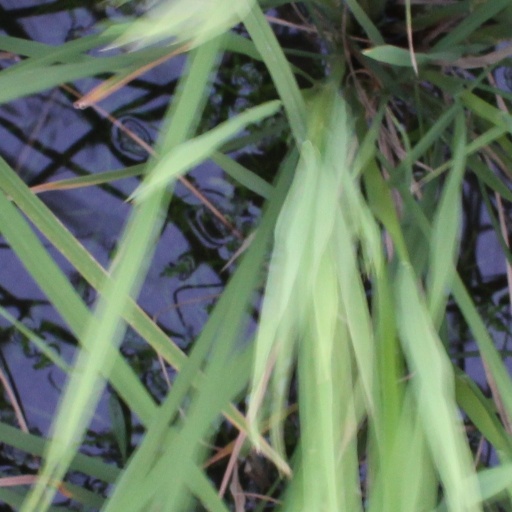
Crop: rice